Supreme Court of Argentina

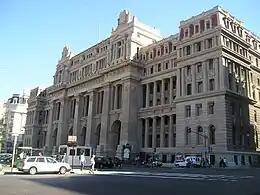
The Palace of Justice, site of the Supreme Court.

At the beginning of the 20th century, the Court was composed of five magistrates. Following the 1930 military coup by José Félix Uriburu, which initiated the Infamous Decade, the five justices recognized the new authorities and officialized the rupture of constitutional order, thus beginning a precedent which would affect much of Argentina's history.